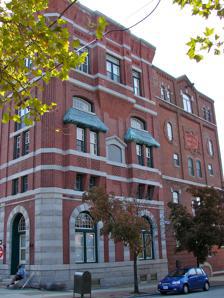
Building: City Park Brewery
Country: United States of America
Year built: 1856
United States historic place City Park Brewery U.S. National Register of Historic Places Show map of Philadelphia Show map of Pennsylvania Show map of the United States Location Roughly bounded by Pennsylvania Ave., 28th, 30th, and Poplar Sts., Philadelphia, Pennsylvania Coordinates 39°58′19″N 75°11′3″W / 39.97194°N 75.18417°W / 39.97194; -75.18417 Area 1.5 acres (0.61 ha) Built 1856 Architectural style Romanesque, Italian Romanesque NRHP reference No. 80003609 Added to NRHP July 18, 1980 City Park Brewery , also known as the Louis Bergdoll Brewing Company , was a brewery in North Philadelphia , built in 1856.  Several brewery buildings were added to the National Register of Historic Places in 1980 as a historic district .  Louis J. Bergdoll started his brewery business in 1849 at 508 Vine Street, Philadelphia, and briefly operated as Bergdoll and Schemm.  From 1856 until Charles Psotta's death in 1876, the firm was known as Bergdoll and Psotta.  In 1856 the firm built new quarters on 28th and 29th Streets near Fairmount Park and the Schuylkill River .  In 1881 the firm was incorporated as City Park Brewery.  Louis Bergdoff died in 1894, but the firm continued to operate as a brewery until Prohibition in 1920, and then for a single year after the repeal of Prohibition, in 1934. Several of the brewery buildings are now condominiums, including the "Brewery - Main Building" at 825 N. 29th Street (SE corner of 29th and Parrish) and "The Brewery House" on 28th Street between Parrish and Poplar Streets.  A couple of blocks north of the historic district, at 929 North 29th Street, the Queen Anne style Louis J. Bergdoll House, built 1885, is listed separately by the NRHP.  The Italianate style Bergdoll Mansion , built in 1890 at 2201–2205 Green Street about 10 blocks southeast of the brewery, is also listed separately on the NRHP. See also List of defunct breweries in the United States References